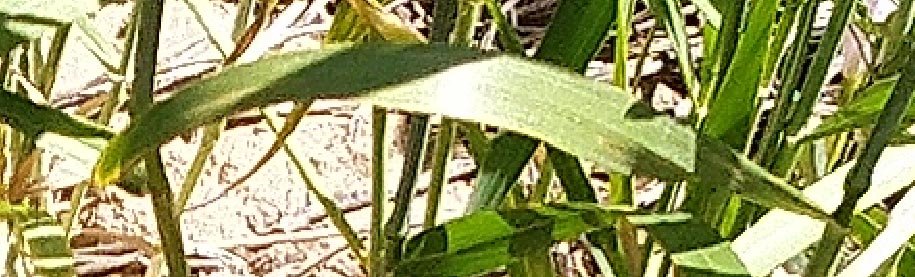
Label: Wheat___Healthy